Peacock Fountain

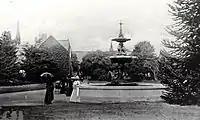
The Peacock Fountain in its first location.

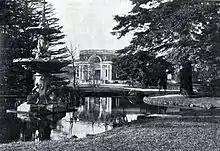
The Peacock Fountain in its second location.

The fountain, unveiled in June 1911, was always controversial. It was first located in the Botanic Gardens adjacent to where the Robert McDougall Art Gallery was later built, but was moved to the Archery lawn a few years later. The head of the Canterbury College School of Art, Robert Herdman Smith, stated in a letter to the Press in 1911 that "it exhibited no more taste than the gaudy decoration used by travelling showmen to embellish their merry go-rounds."